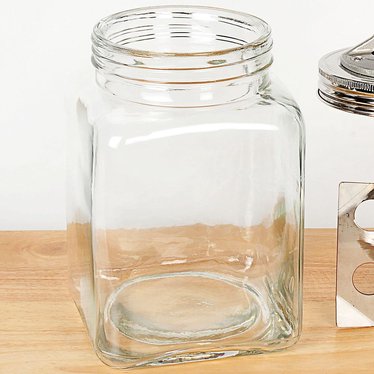
Waste category: glass